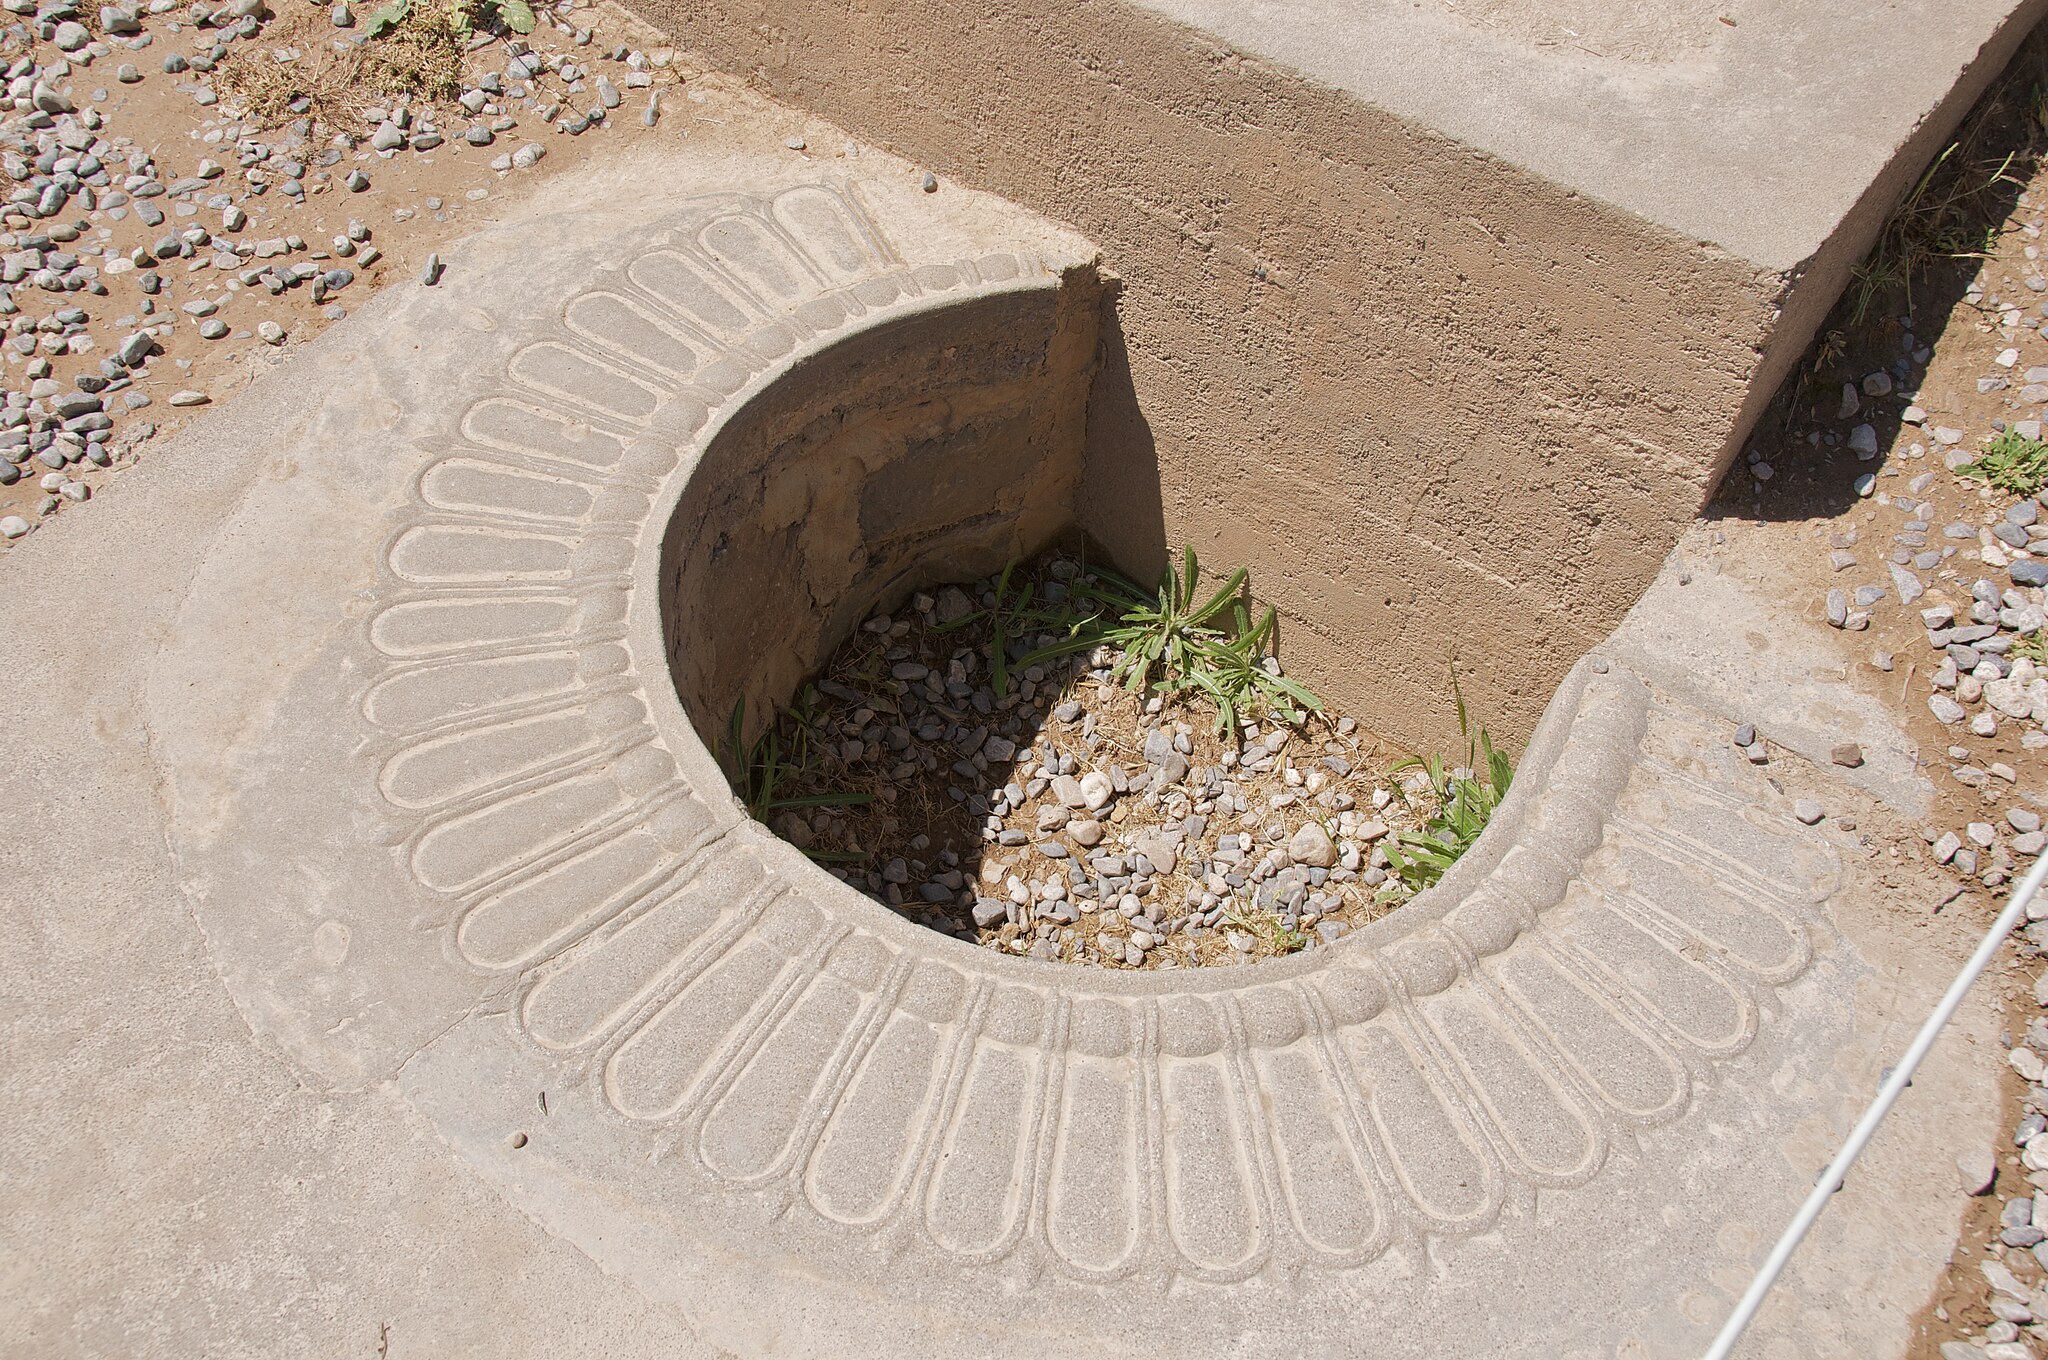
Title: Door-Post Socket (4690606141)
Description: Like most things at Persepolis, even humble items such as this door-post socket are far larger than life. The door that fitted this socket must have been enormous and tremendously heavy. I wonder whether any sort of lubricant was applied to the hinge
Date: 2010-04-19 11:25
Categories: Taken with Nikon D300, Flickr images reviewed by File Upload Bot (Magnus Manske), Featured pictures on Wikipedia, Persian, Files with Assessments template missing SDC Commons no value quality assessment, Door-post socket in Persepolis